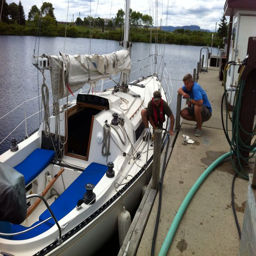
at a city filling up tank .